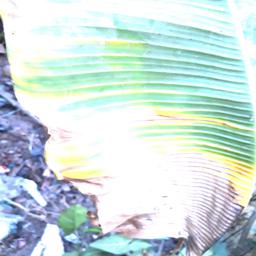
Label: POTASSIUM DEFICIENCY